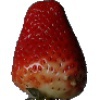
Label: Strawberry 1